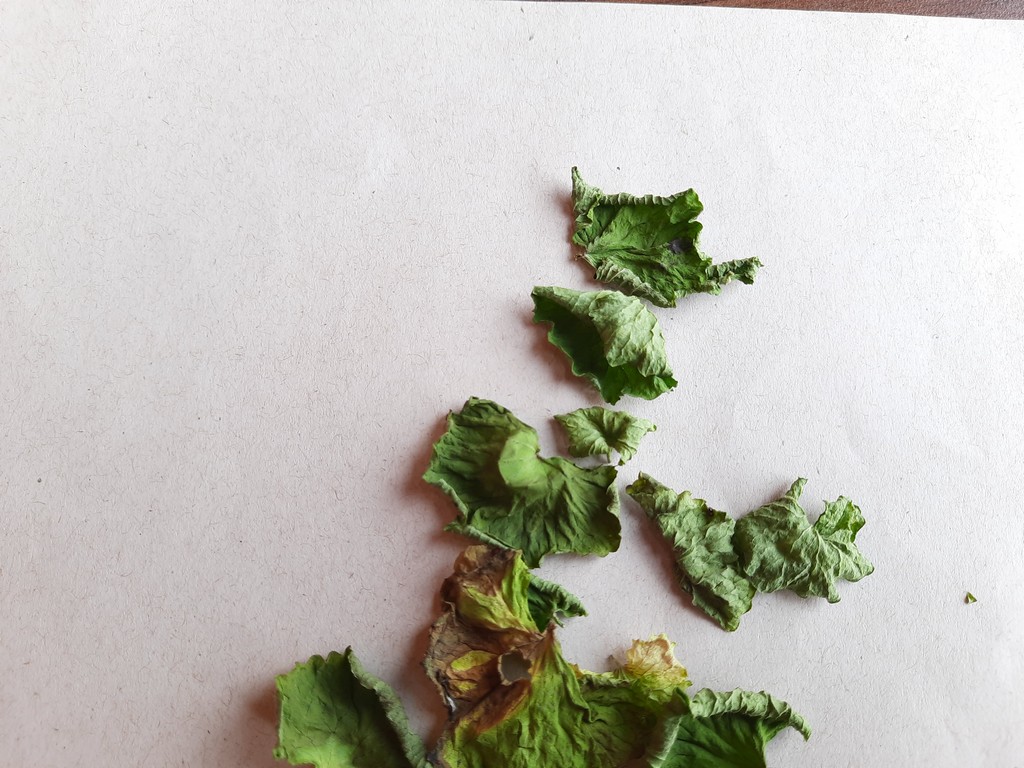
Label: Dried